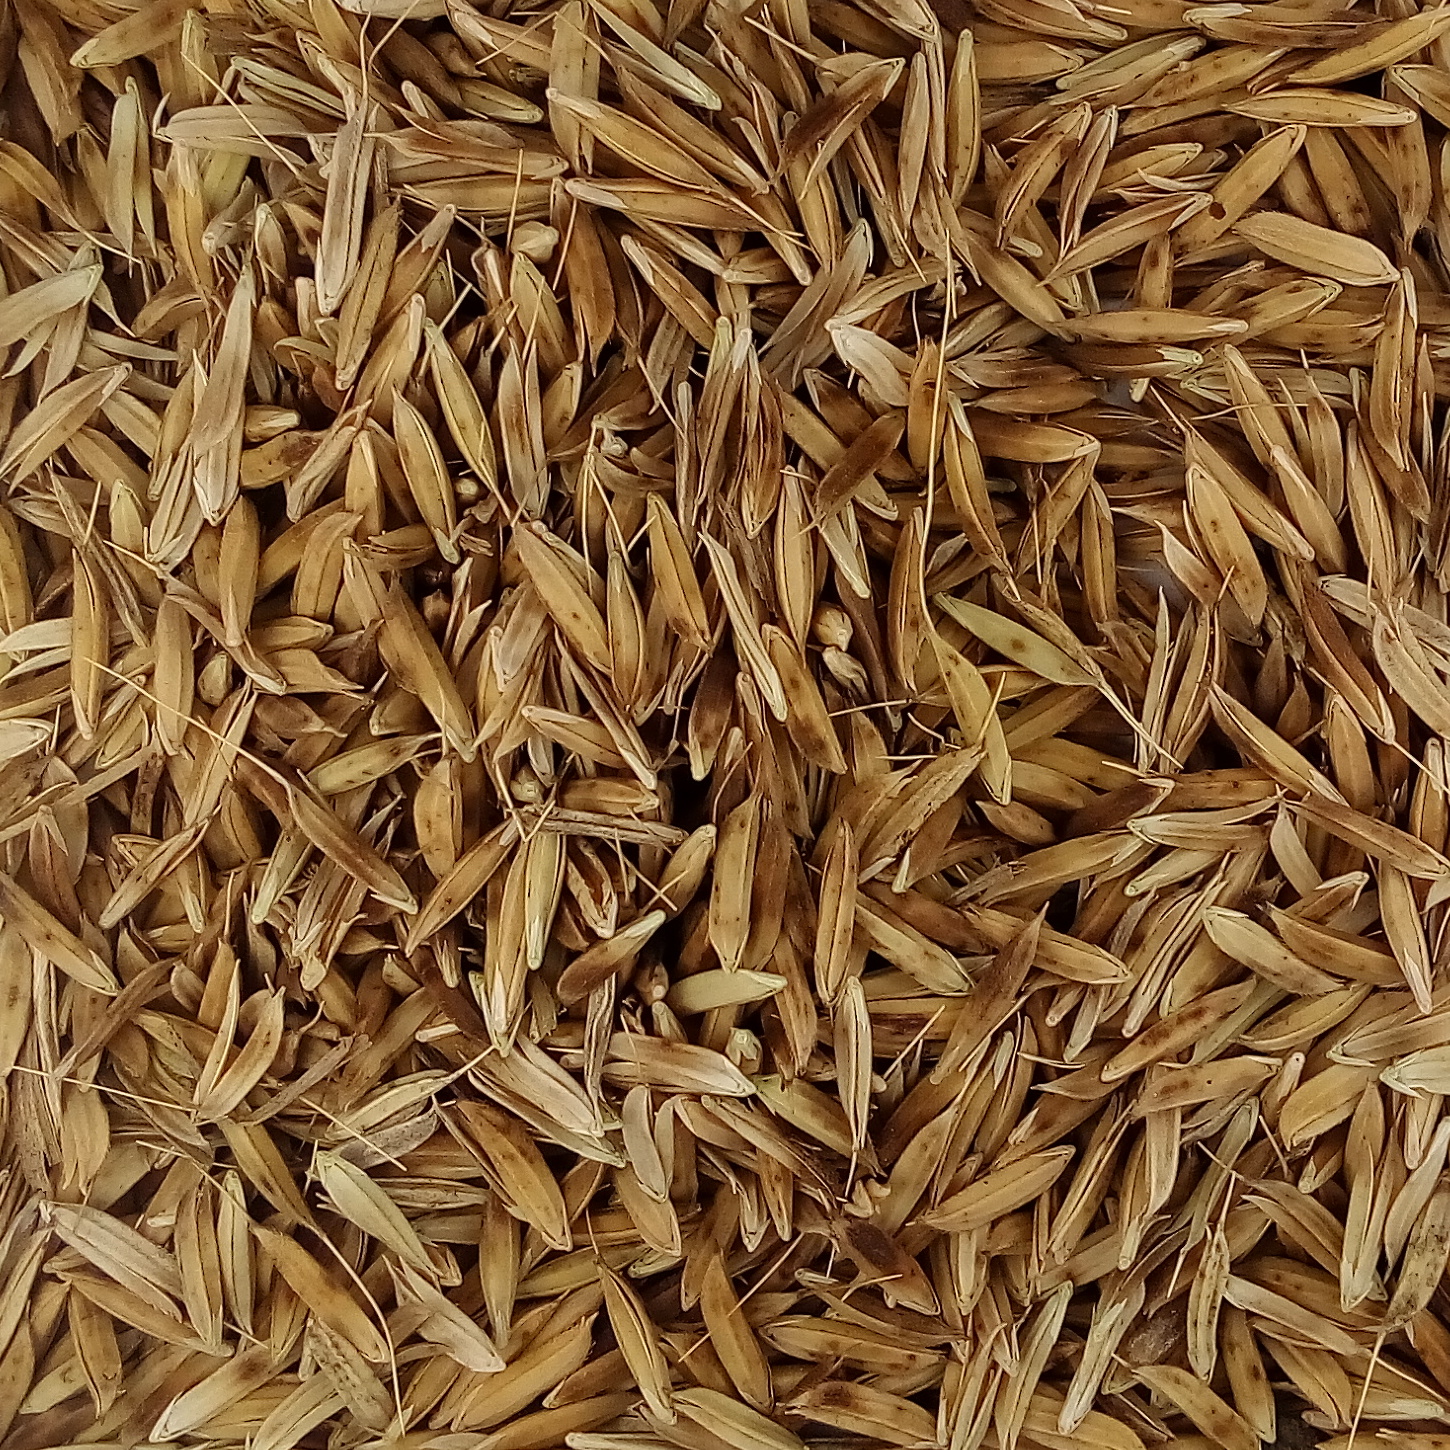
Rice seed variety: DHBT_3